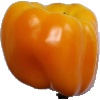
Label: Pepper Yellow 1